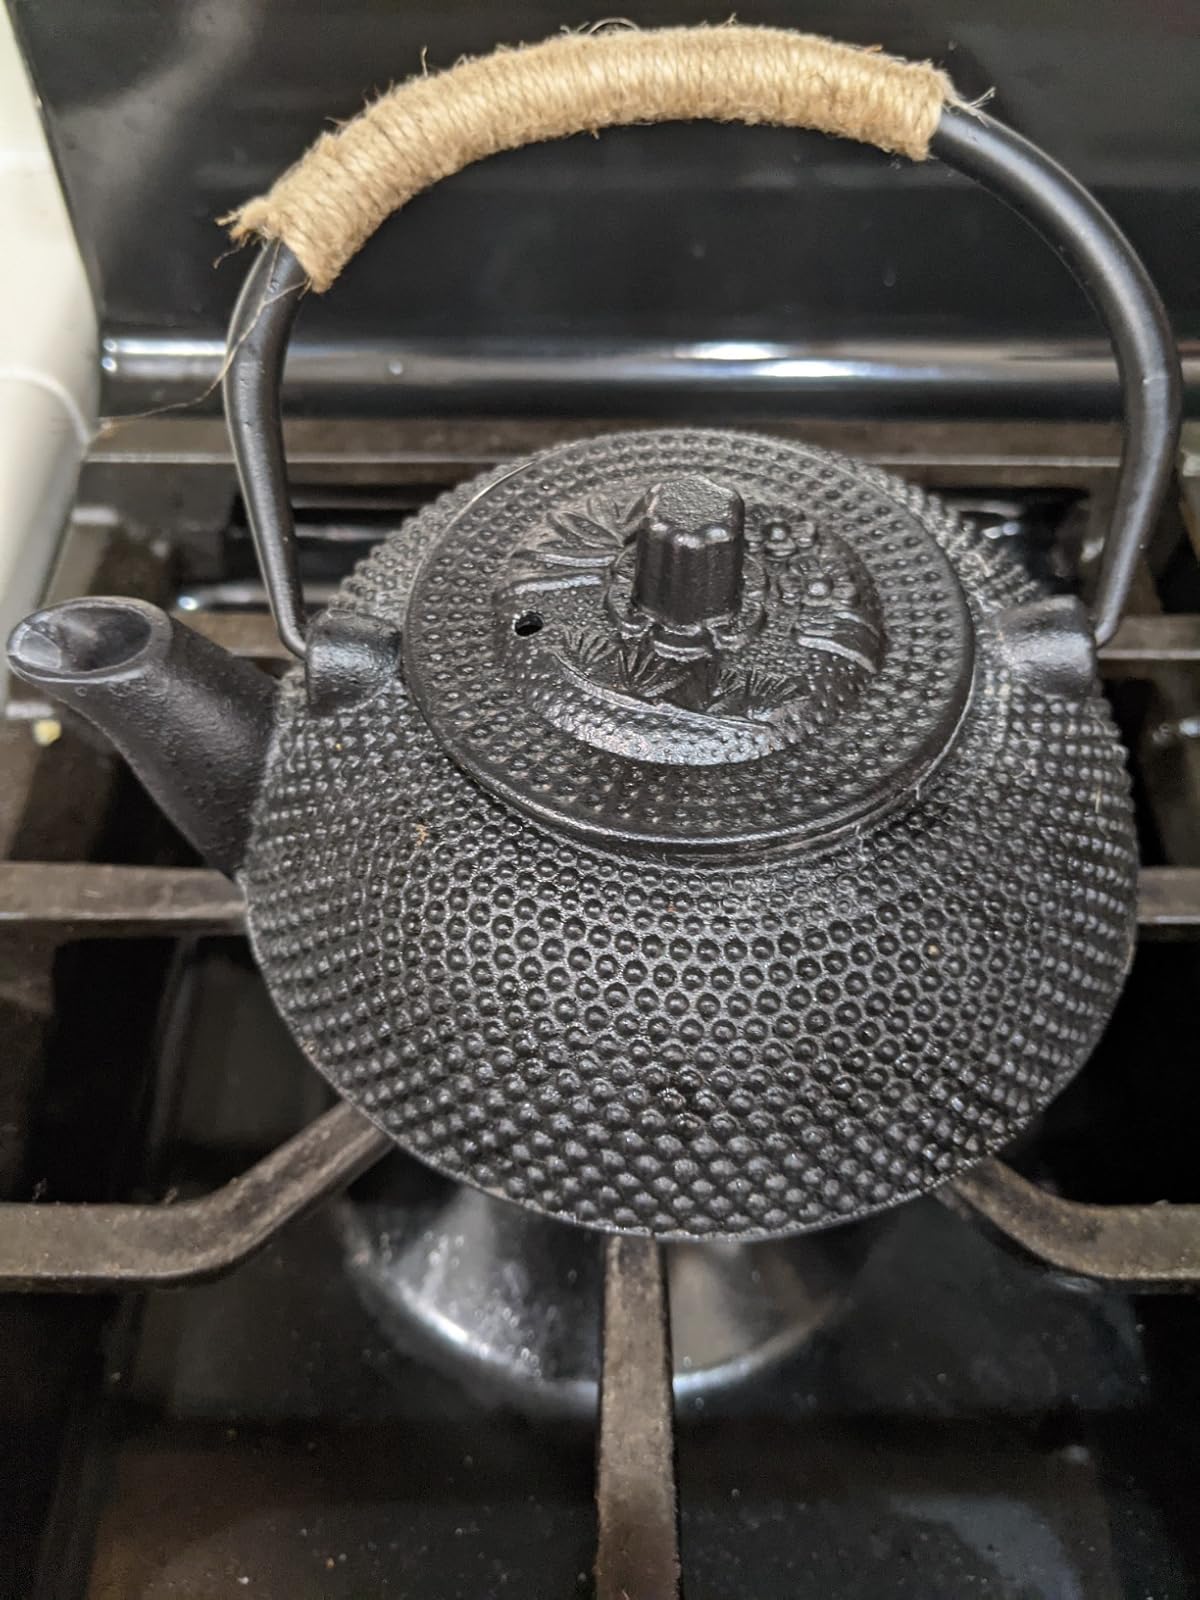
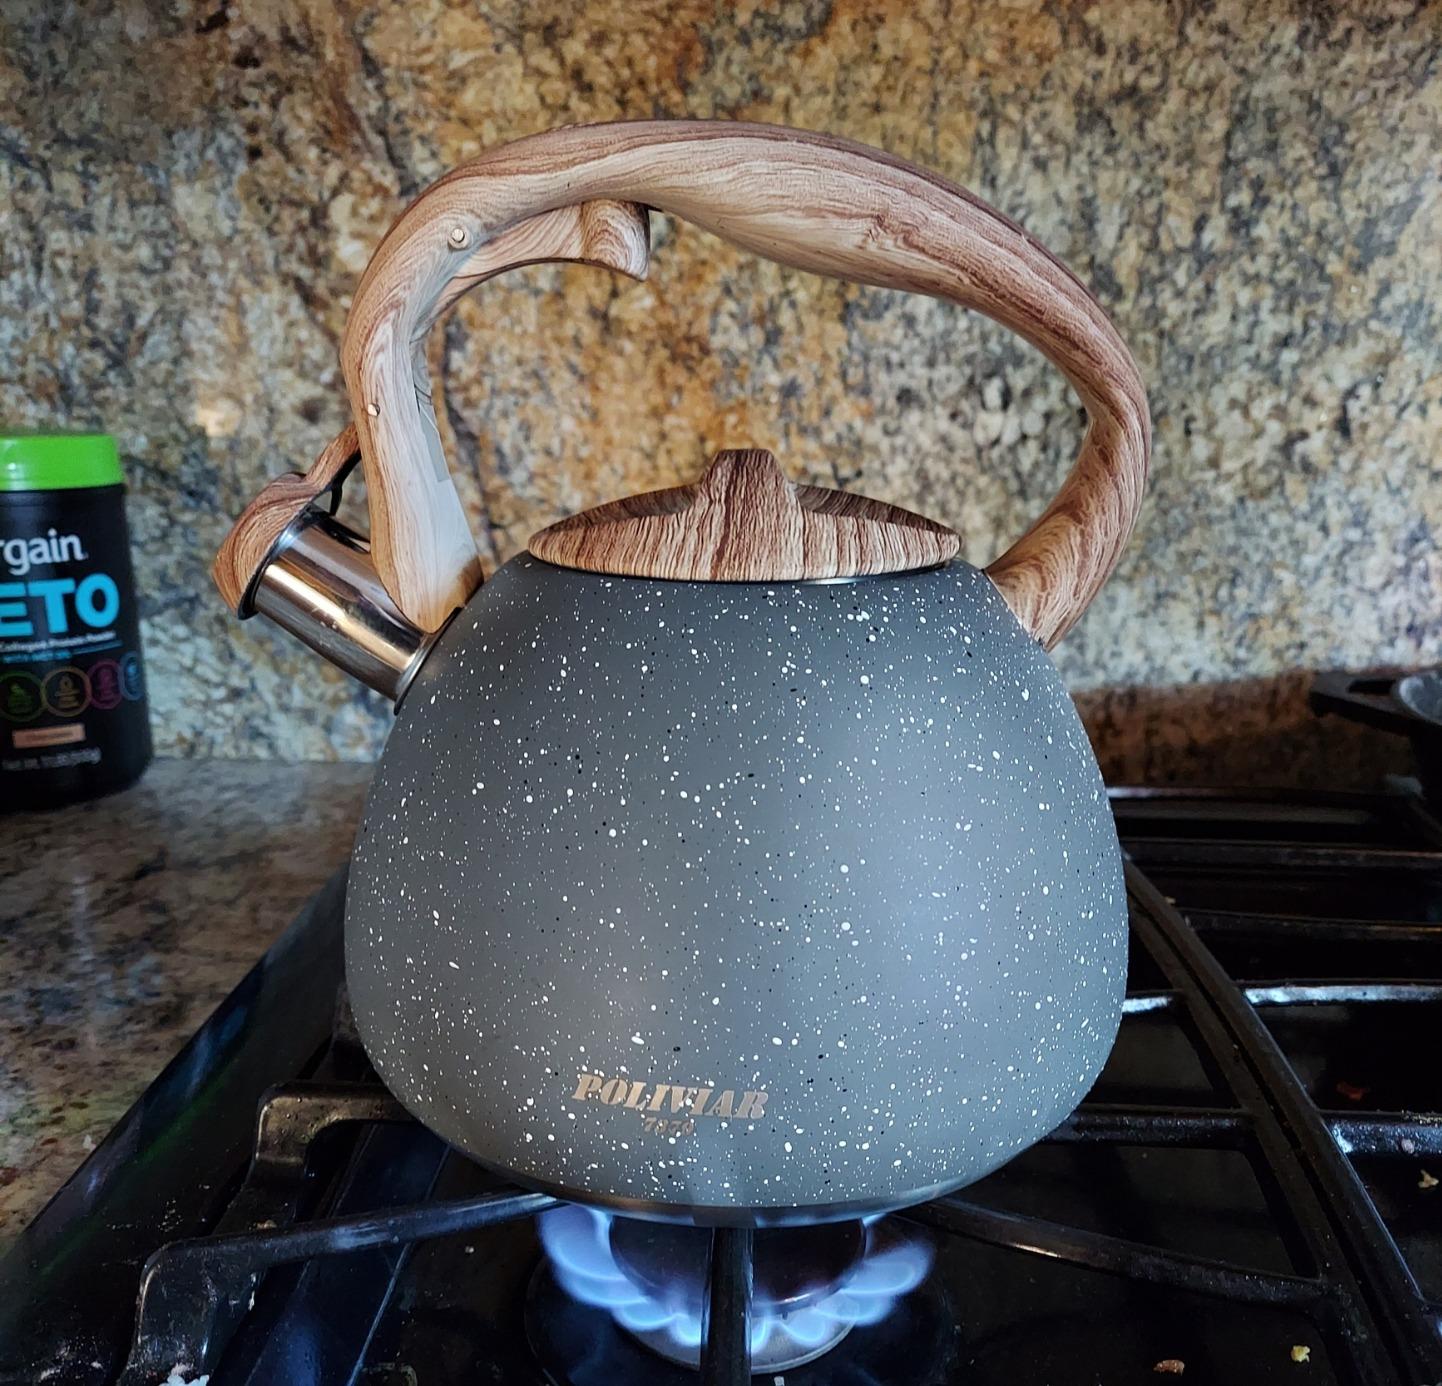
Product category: items_kettle
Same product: no